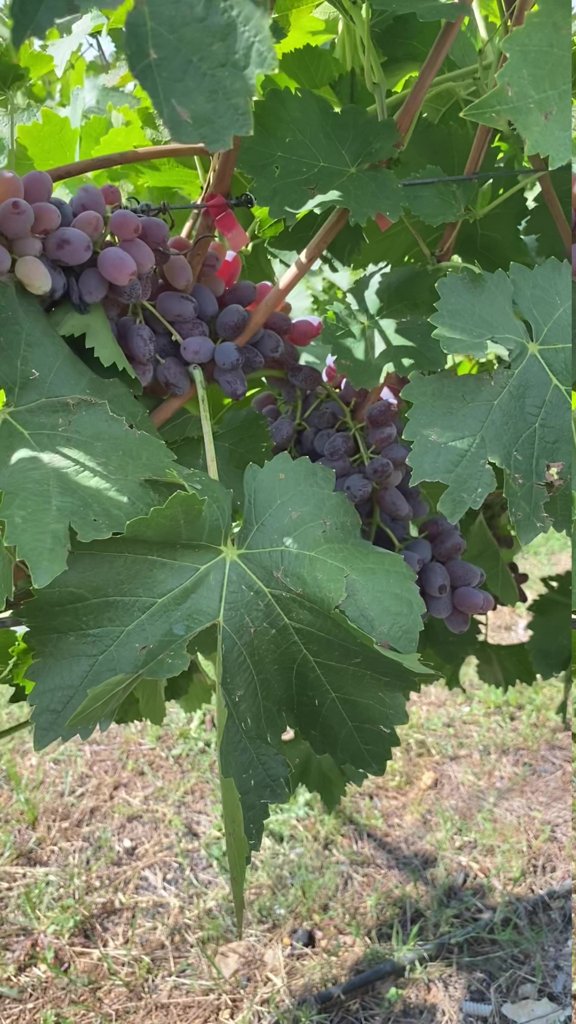
Berries visible: 93
Grape clusters: 3